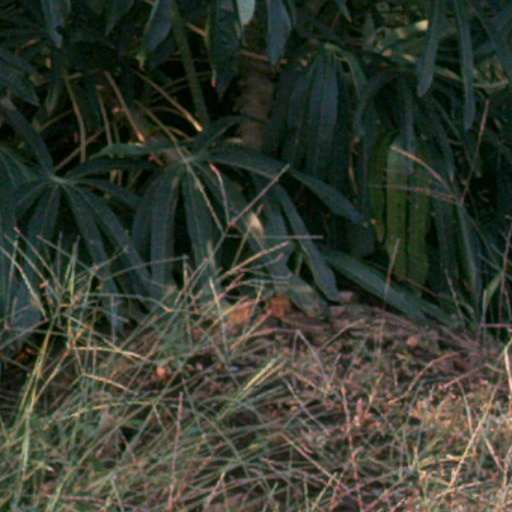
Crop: cassava